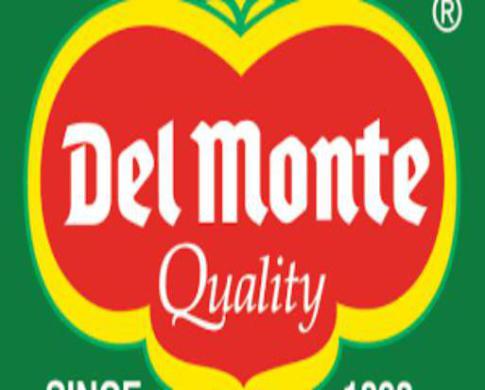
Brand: monte
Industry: Others